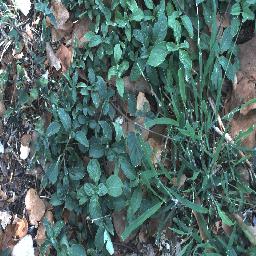
Label: negative